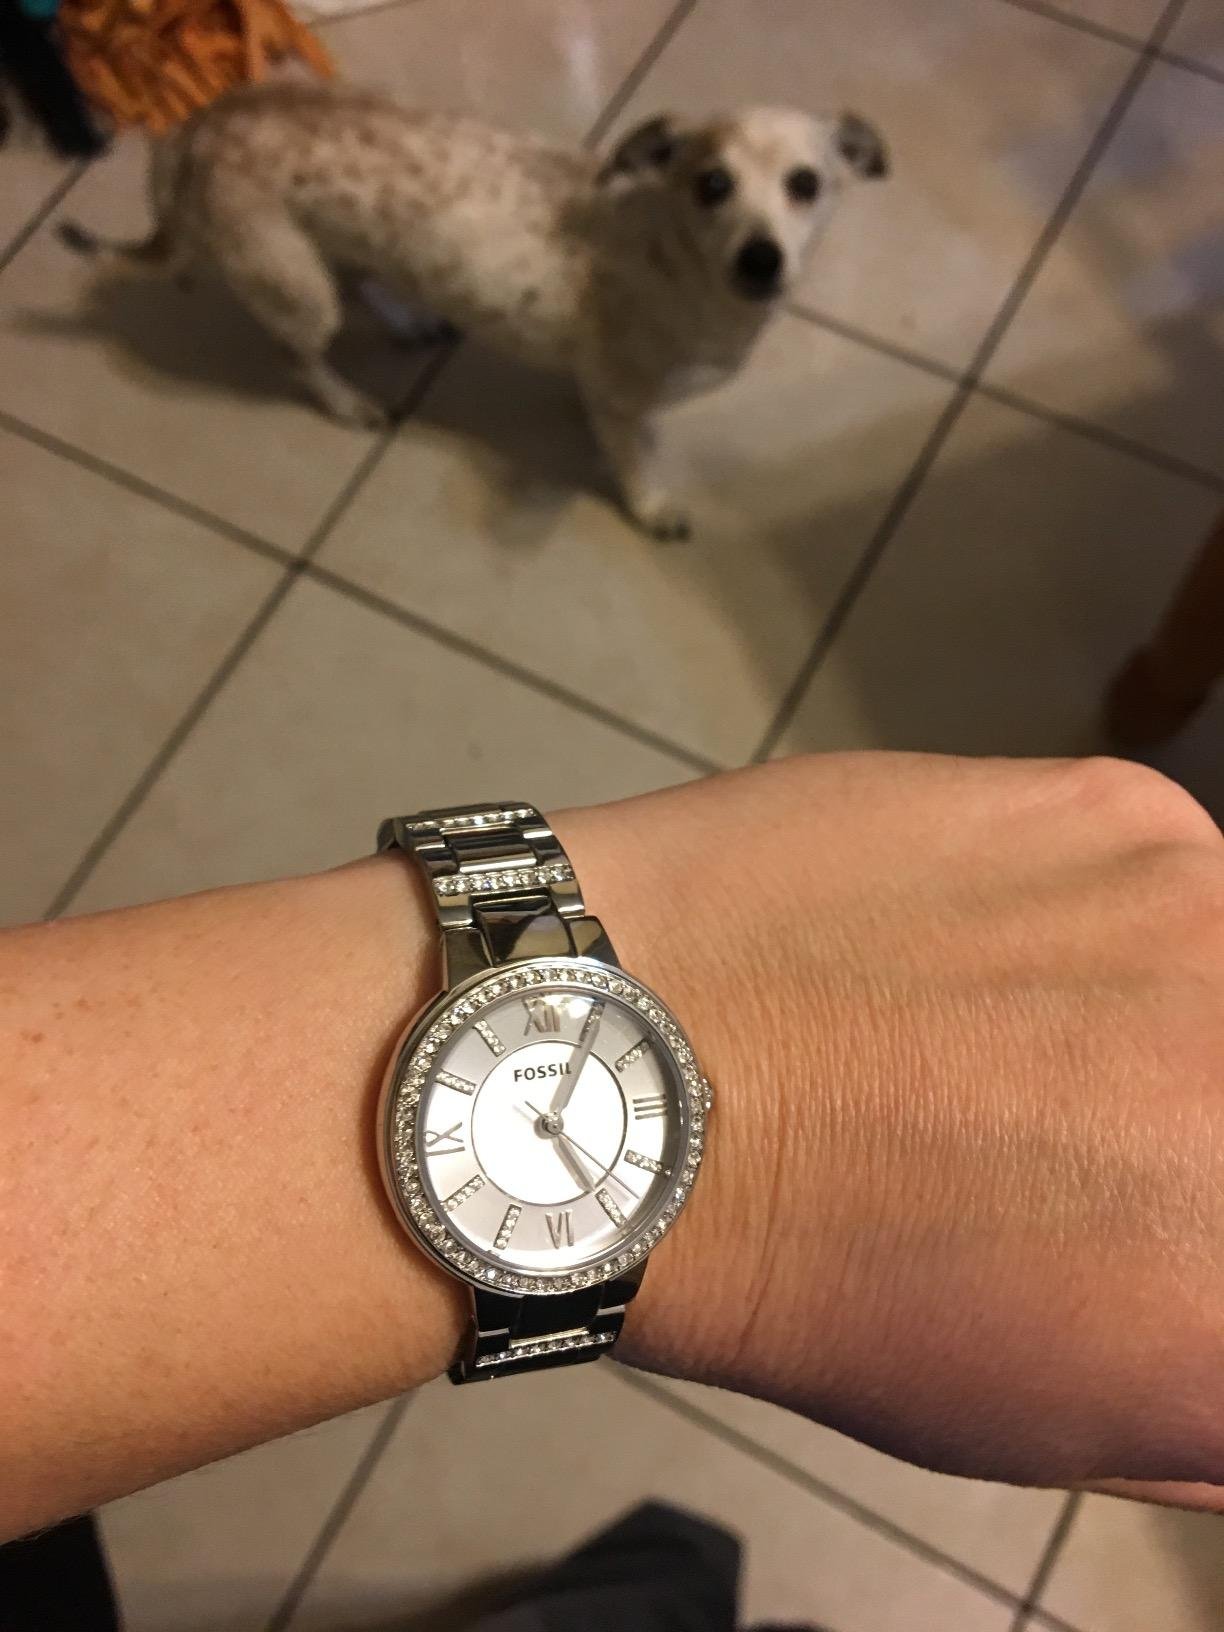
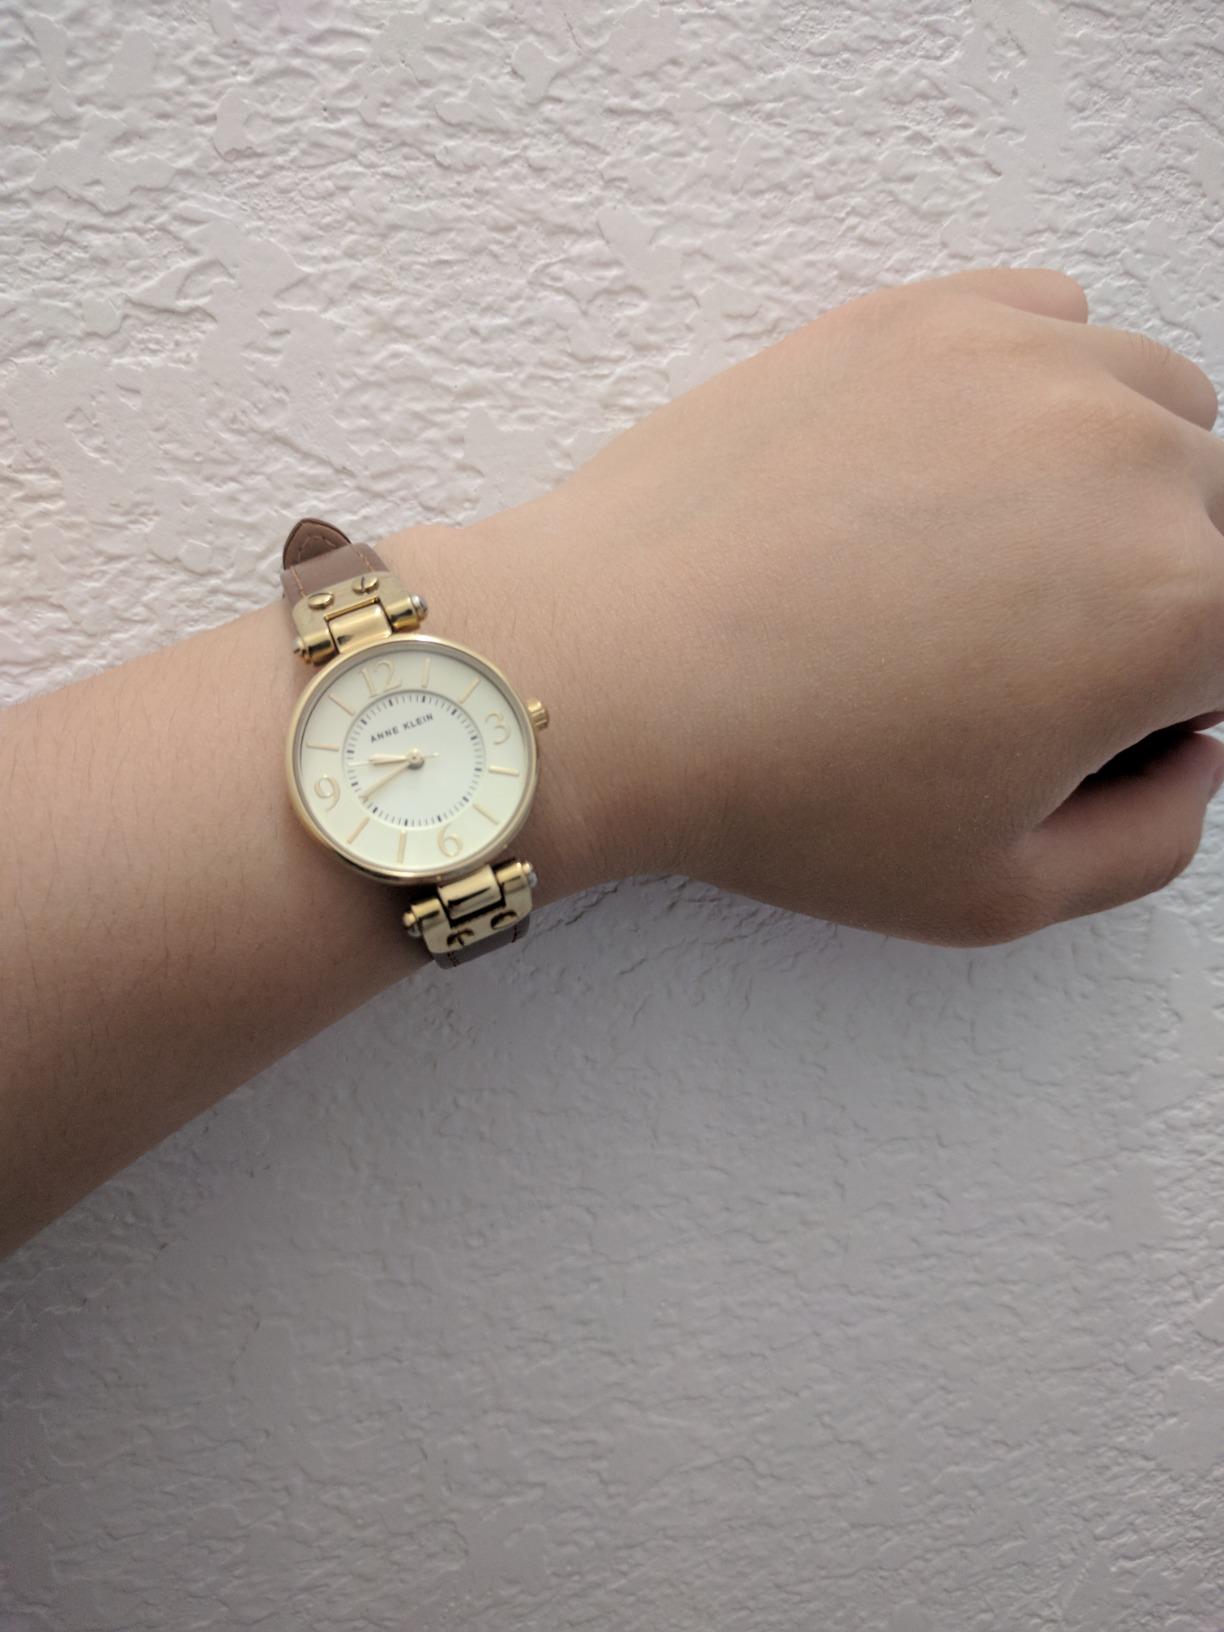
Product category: accessories_watch
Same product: no